Journey Through Europe

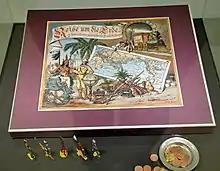
"Reise um die Erde" (Journey around the World) – the first game published by Otto Maier

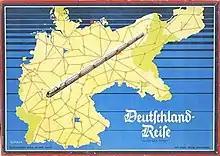
"Deutschland-Reise" which used a map of Germany in the 1930s.

In 1884, Otto Maier published their first game, "Reise um die Erde" (Journey around the World). This followed the success of Jules Verne's "Around the World in Eighty Days", which was first published in German in 1873 as "Reise um die Erde in 80 Tagen".